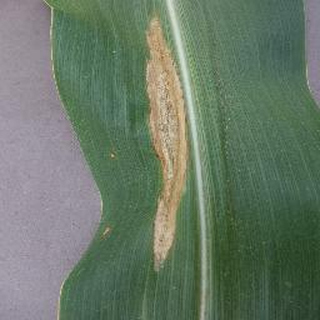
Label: corn_northern_leaf_blight